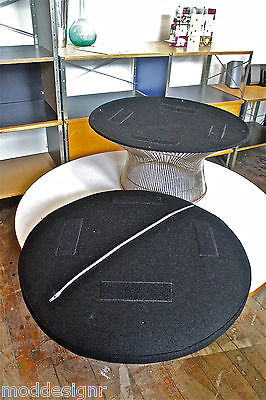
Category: chair